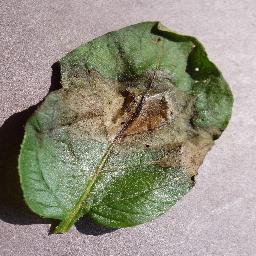
Label: Potato___Late_blight